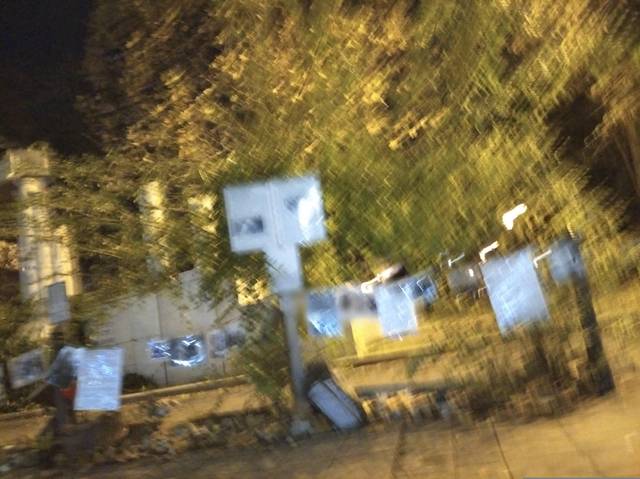
Region: Hungary
Coordinates: 47.503, 19.051